Anna Knauer

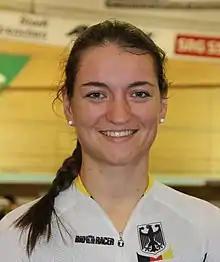
Knauer at the 2015 UEC European Track Championships

Anna Knauer (born 20 February 1995) is a German former professional racing cyclist, who rode professionally between 2014 and 2017 for the and teams.